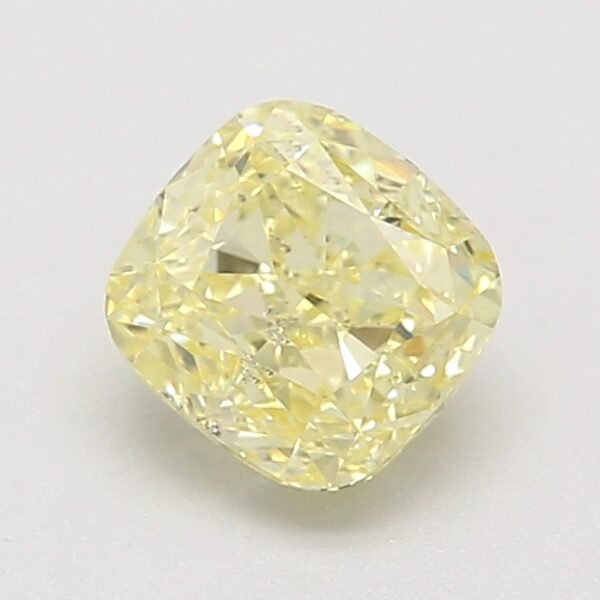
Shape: cushion
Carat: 0.7
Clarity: SI2
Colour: FANCY
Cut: EX
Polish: EX
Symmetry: GD
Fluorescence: F
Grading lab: GIA
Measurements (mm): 4.87 x 4.67 x 3.26